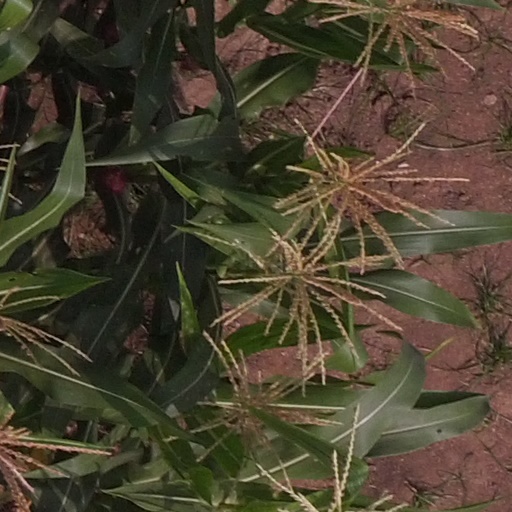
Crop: maize; corn